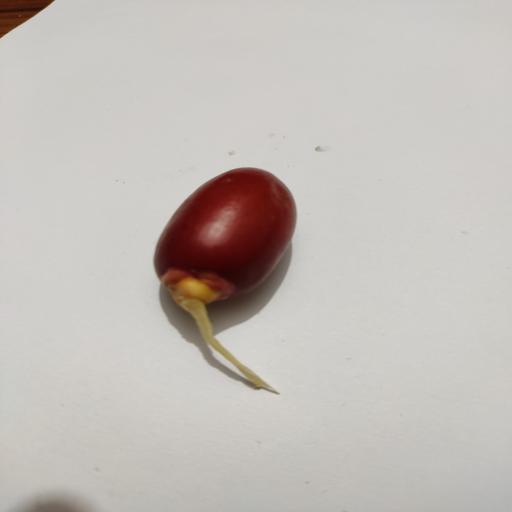
Crop type: Date Palm